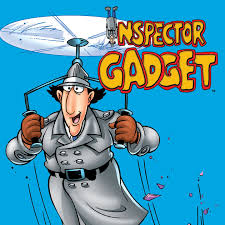
Portrait style: Cartoon Portrait